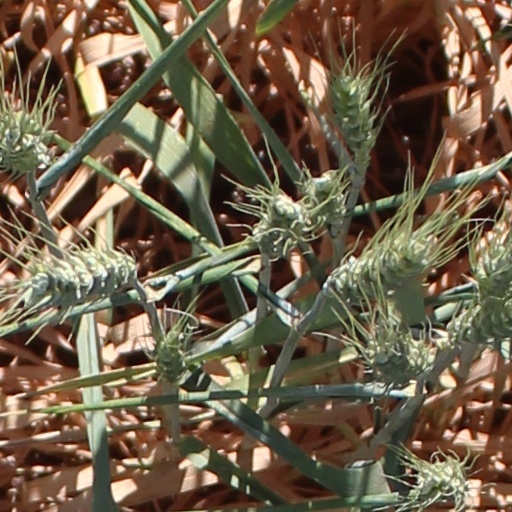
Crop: wheat